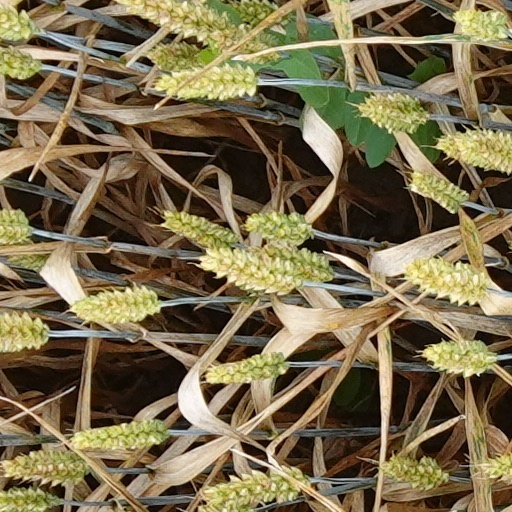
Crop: wheat